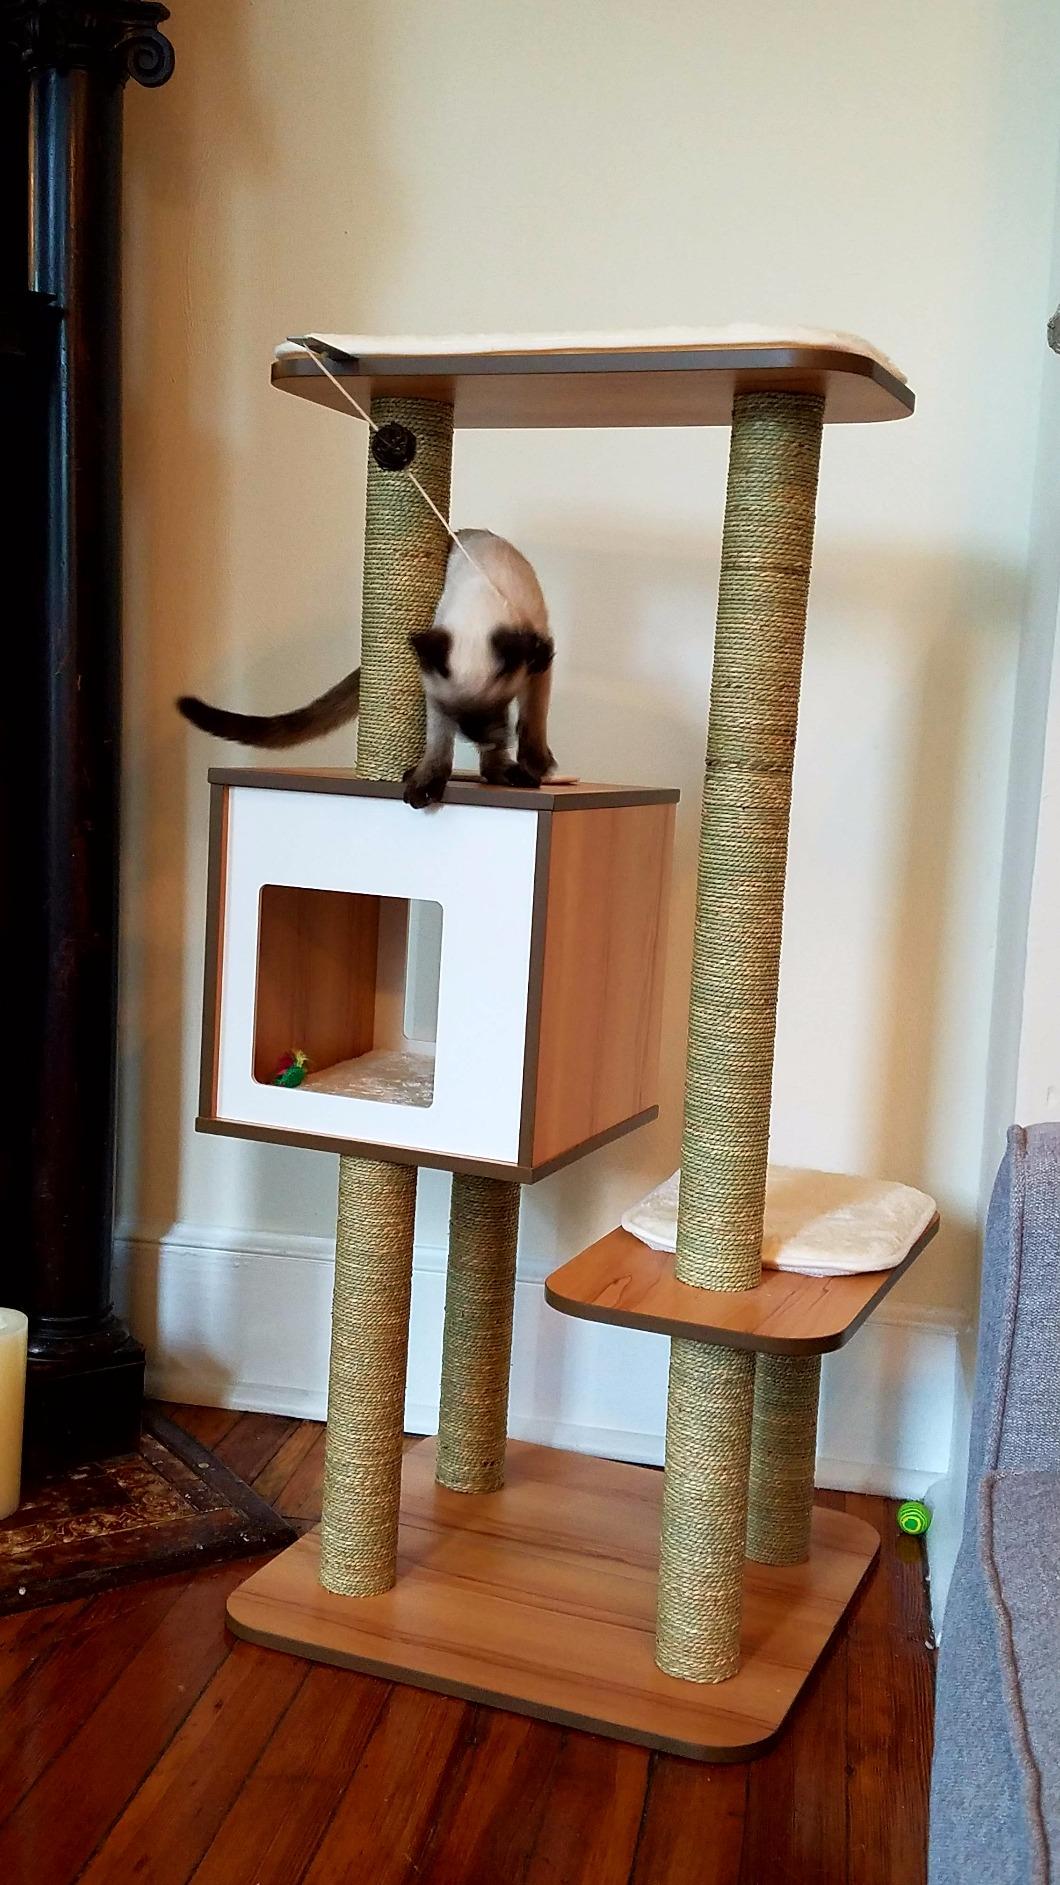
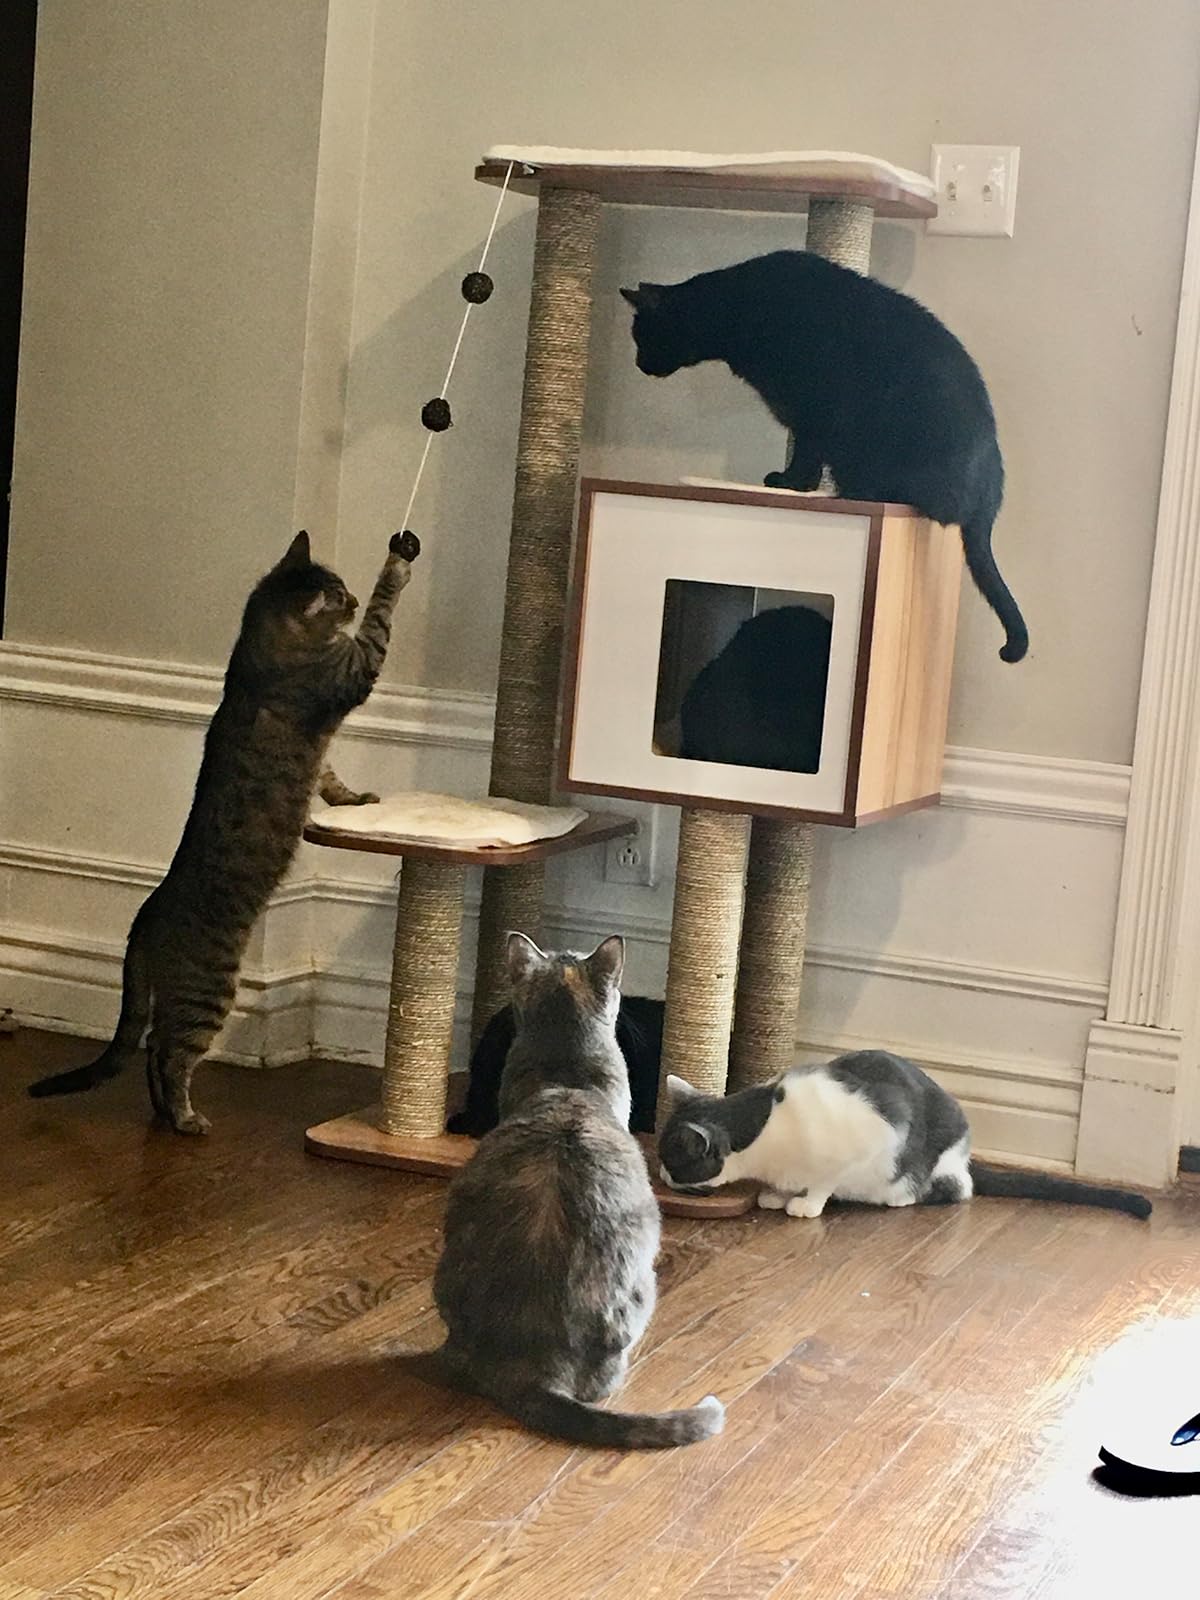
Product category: items_cat tree
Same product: yes